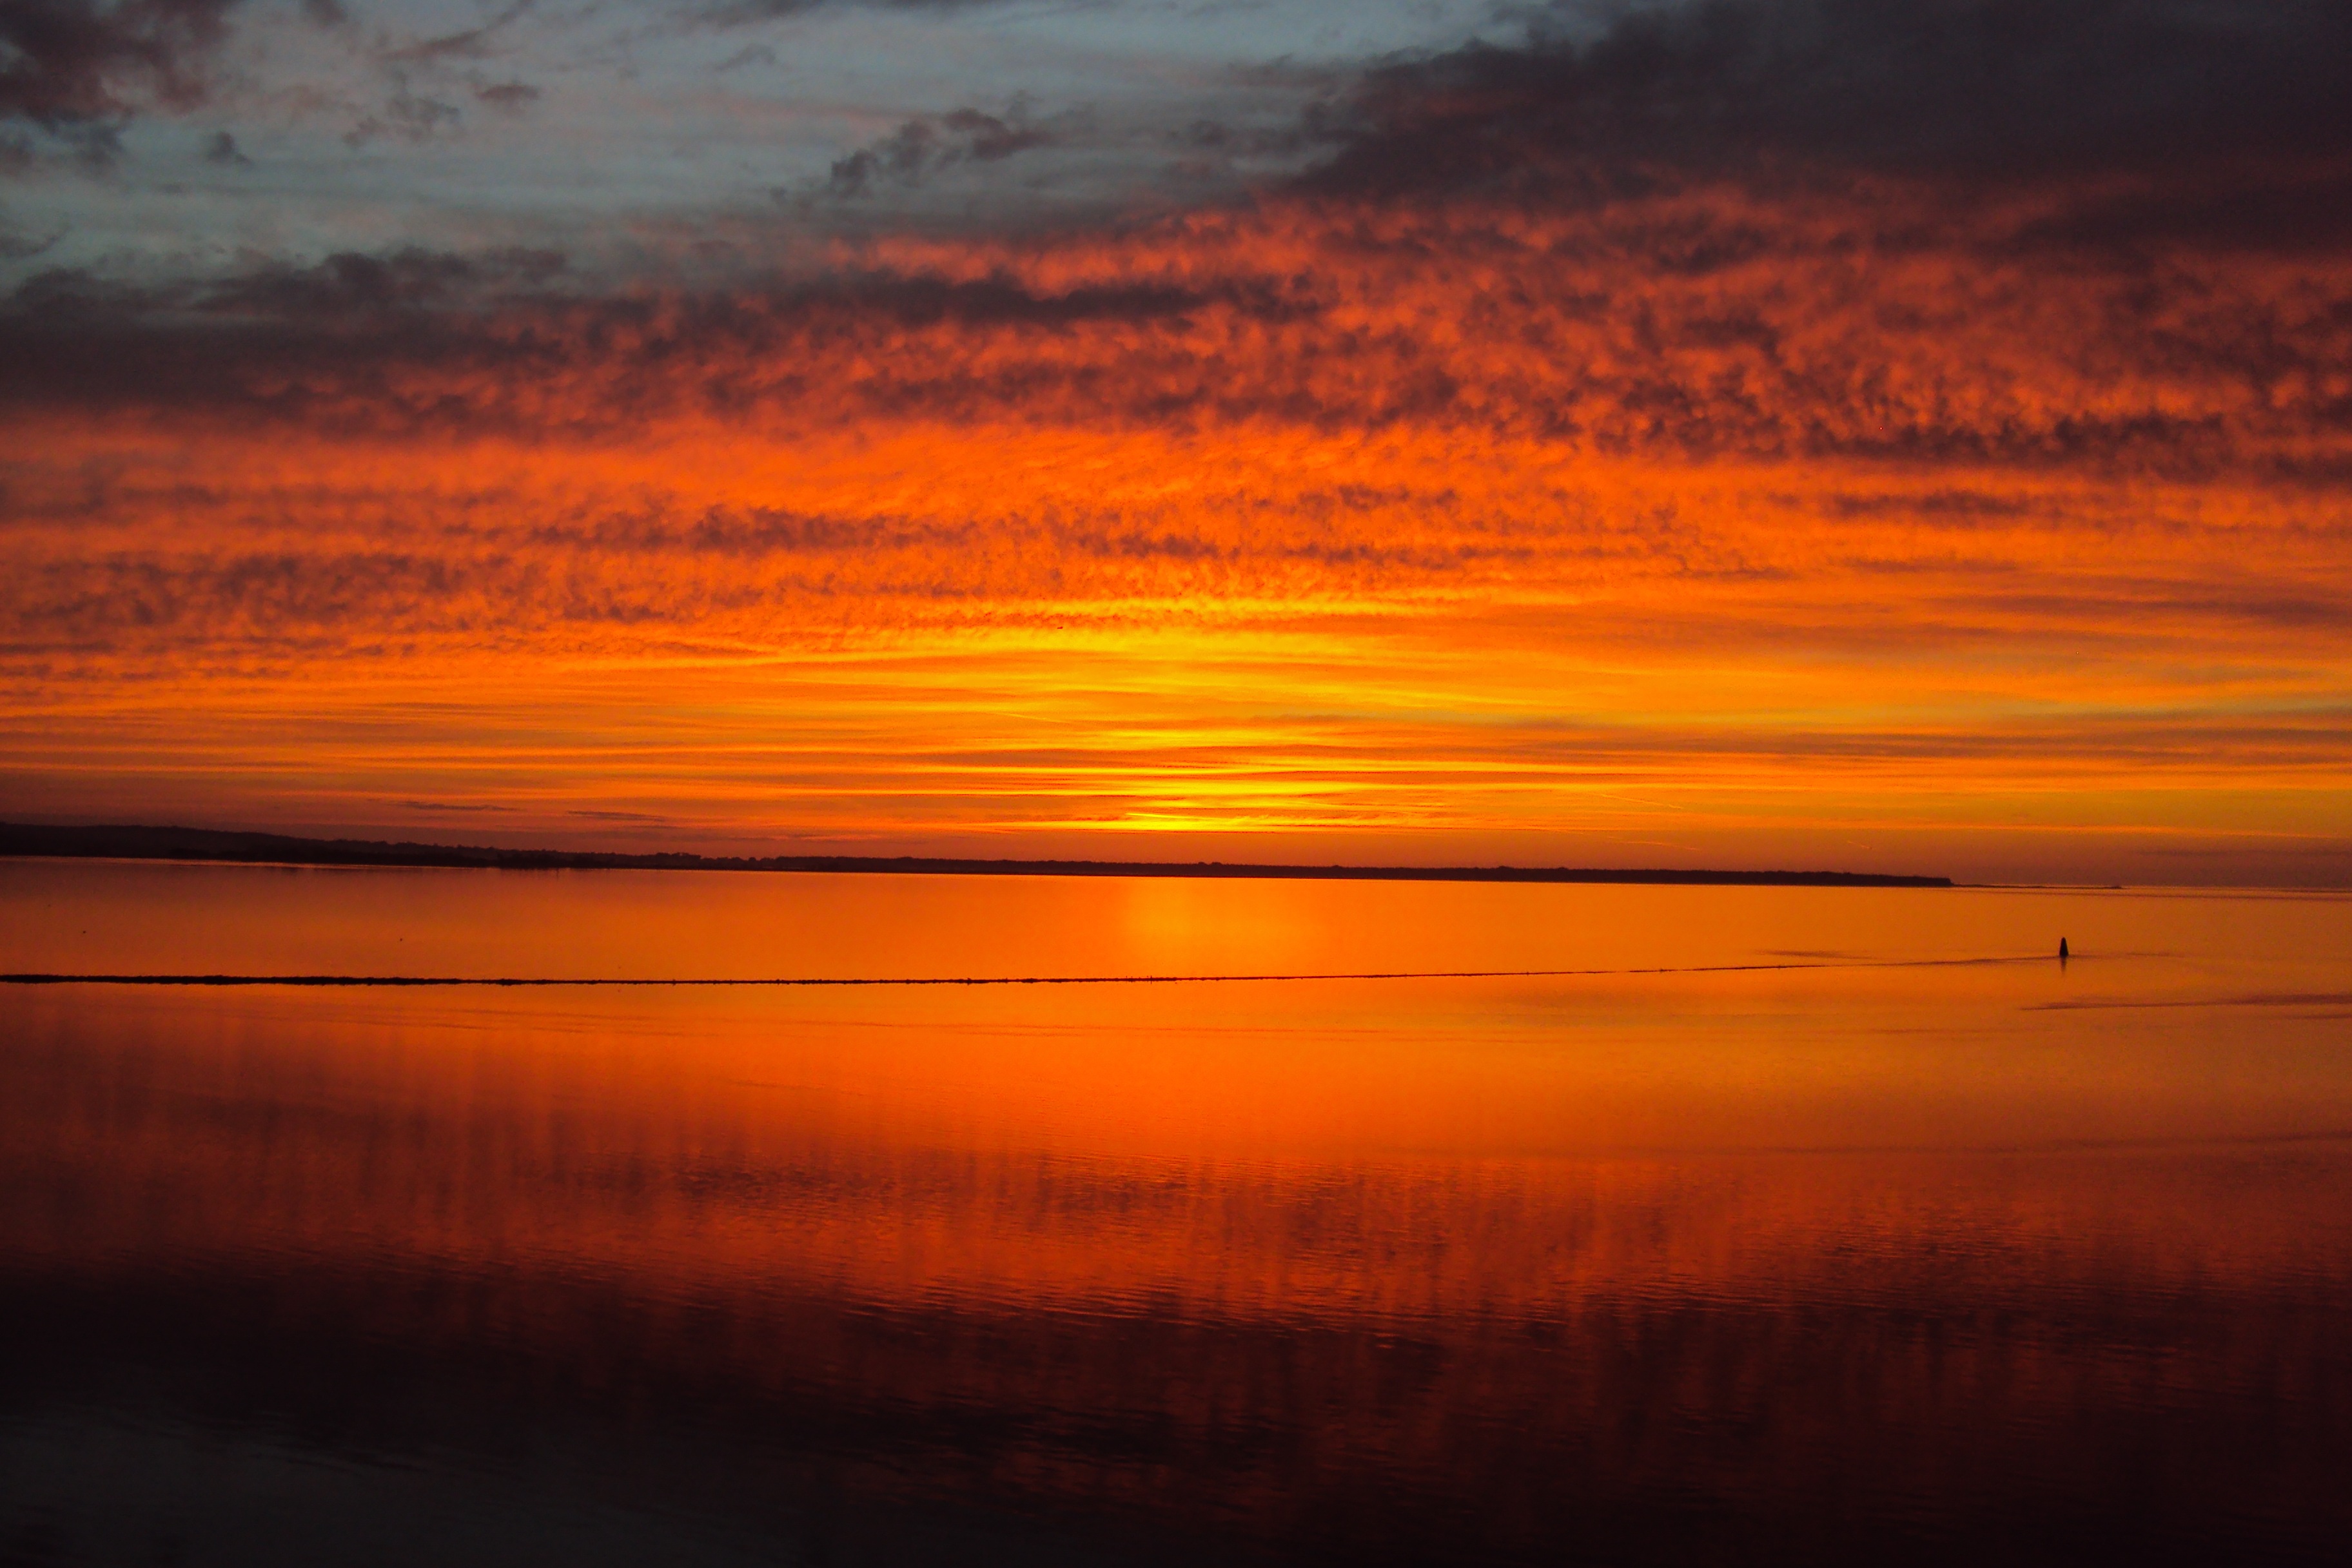
landscape, sea, coast, nature, ocean, horizon, light, cloud, sky, sun, sunrise, sunset, sunlight, morning, wave, dawn, atmosphere, summer, dusk, evening, orange, reflection, color, scenery, weather, yellow, cloudscape, bright, scene, sunset sky, sunrise sky, afterglow, red sky at morning